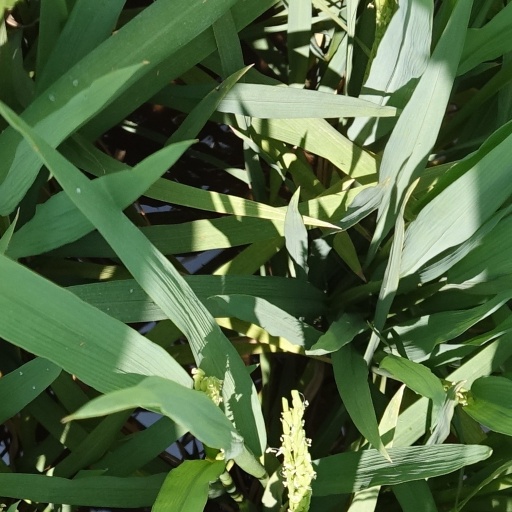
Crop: rice